MicroOffice RoadRunner

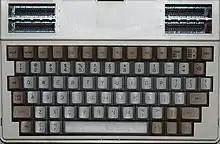
The RoadRunner's four cartridge slots reside above the laptop's 73-key keyboard.

The RoadRunner's keyboard sports 73 keys, 14 of which are reserved for function (colored light tan and dark tan, respectively). The key switches are full-travel and of the linear variety, while the keyboard layout is modeled after that of the IBM Selectric typewriter. The key caps are concavely sculpted and have a matte finish.